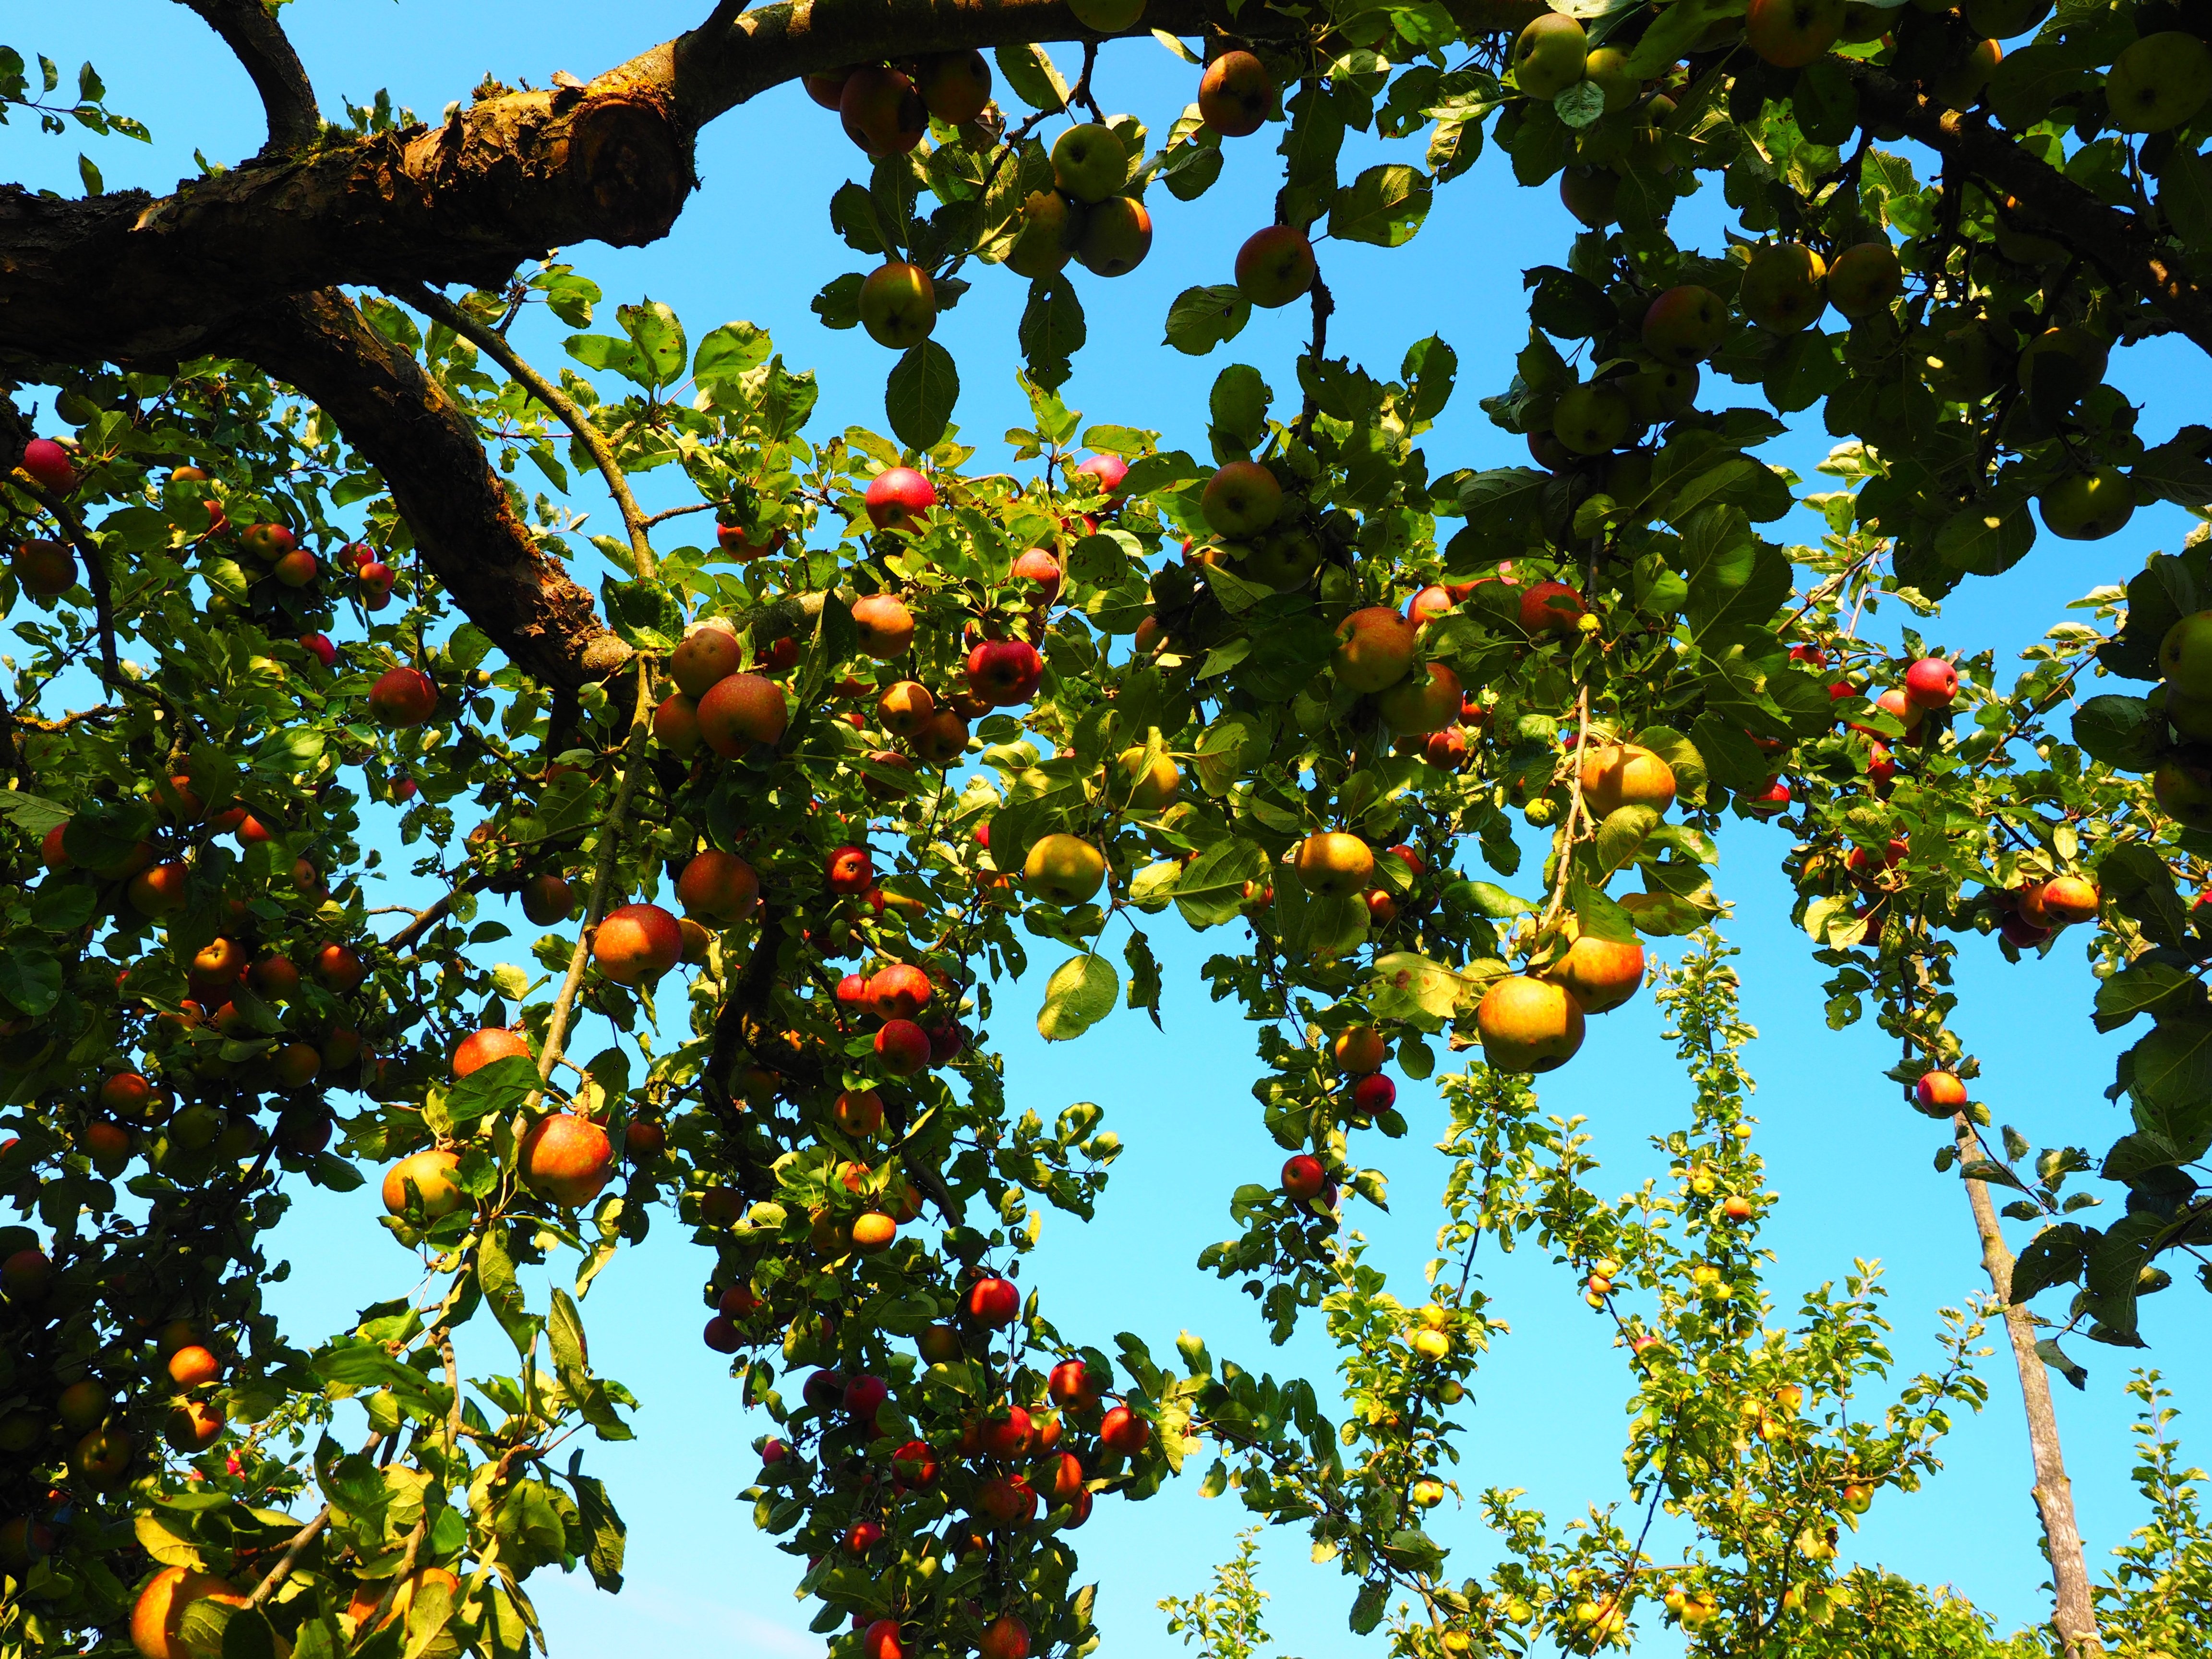
apple, tree, nature, branch, plant, fruit, sunlight, leaf, flower, orchard, food, red, produce, evergreen, autumn, botany, healthy, flora, season, shrub, rowan, vitamins, frisch, apple tree, flowering plant, woody plant, land plant